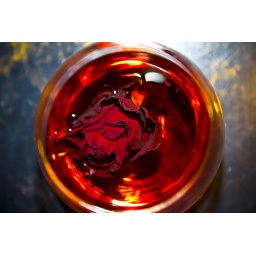
rose in glass 2